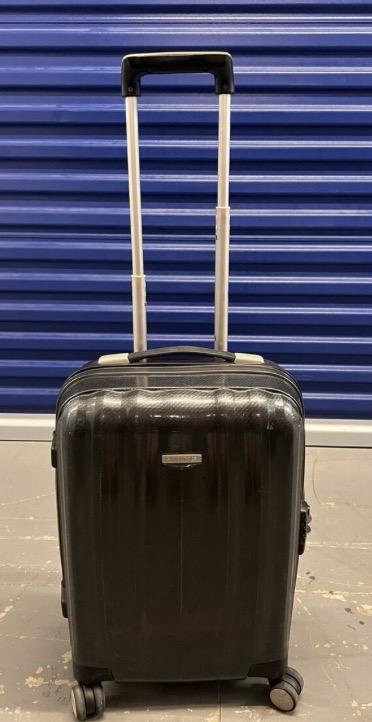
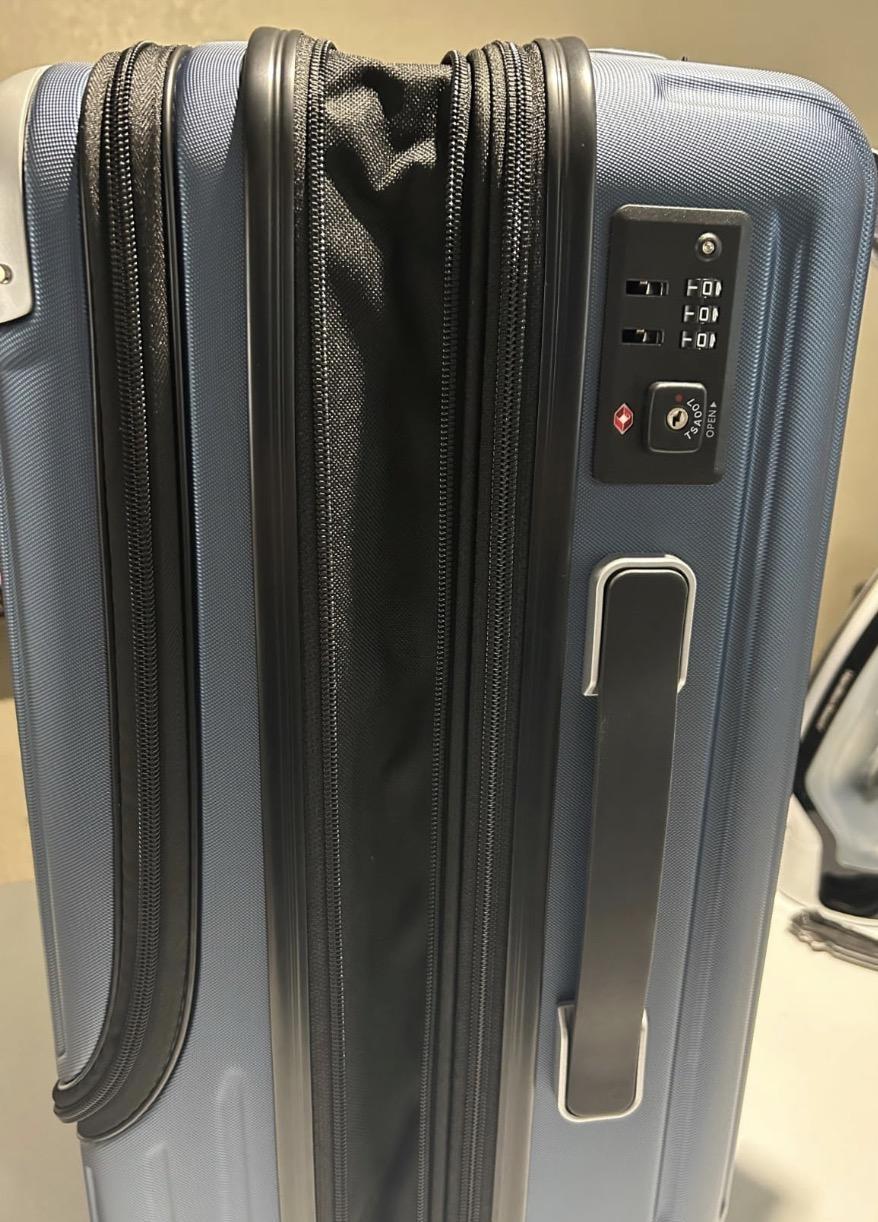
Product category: items_tea
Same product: no